World record progression 50 metres backstroke

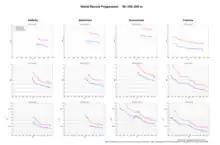
Graphic data for World Record Progression in Men and Women Swimming 50m-100m-200m Long and Short Course Butterfly-Backstroke-Breaststroke-Freestyle

This is a listing of the history of the world record for the 50 metres backstroke swimming event. Swimming world records are maintained by World Aquatics, the international sports federation which oversees the sport. World records are recognized only in long course (50m) and short course (25m). Like the 50 m breaststroke, 50 m butterfly, and the 50 m backstroke, world record status and monitoring for this event first began in the 1990s.